Arena District

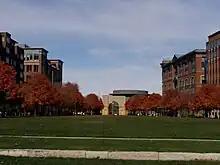
McFerson Commons

McFerson Commons, also known as Arch Park, is a park that was developed by Nationwide Insurance after the demolition of the Ohio Penitentiary. It is part of the Scioto Mile Parks System, a sub-system of the Columbus Recreation and Parks Department. The park is dedicated to honor Dimon R. McFerson who was the Chairman and CEO of Nationwide Insurance from 1992 to 2000. The Beaux-Arts arch is the focal point of the park and is located opposite Nationwide Arena Plaza. The arch was recovered from Columbus's Union Station during its 1979 demolition to make way for the Greater Columbus Convention Center, which serves as the Arena District's eastern boundary. Locals often incorrectly believe the Arch came from the Ohio Penitentiary. The park hosts numerous events throughout the year, such as marathons, triathlons, concerts and auxiliary events for Columbus Blue Jackets games and other events at Nationwide Arena.